Laccaria amethystina

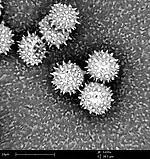
Electronmicroscopic image of spores of

The cap is up to in diameter, and is initially convex, later flattening, typically with a central depression (navel). When moist it is a deep purplish lilac, which fades upon drying out. It is sometimes slightly scurfy at the center, and has pale striations at the margin.